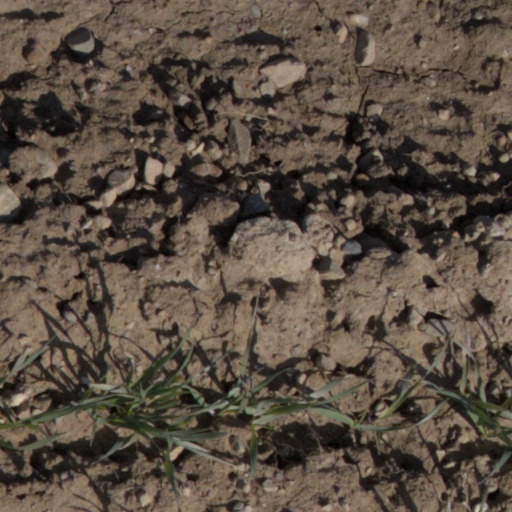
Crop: wheat